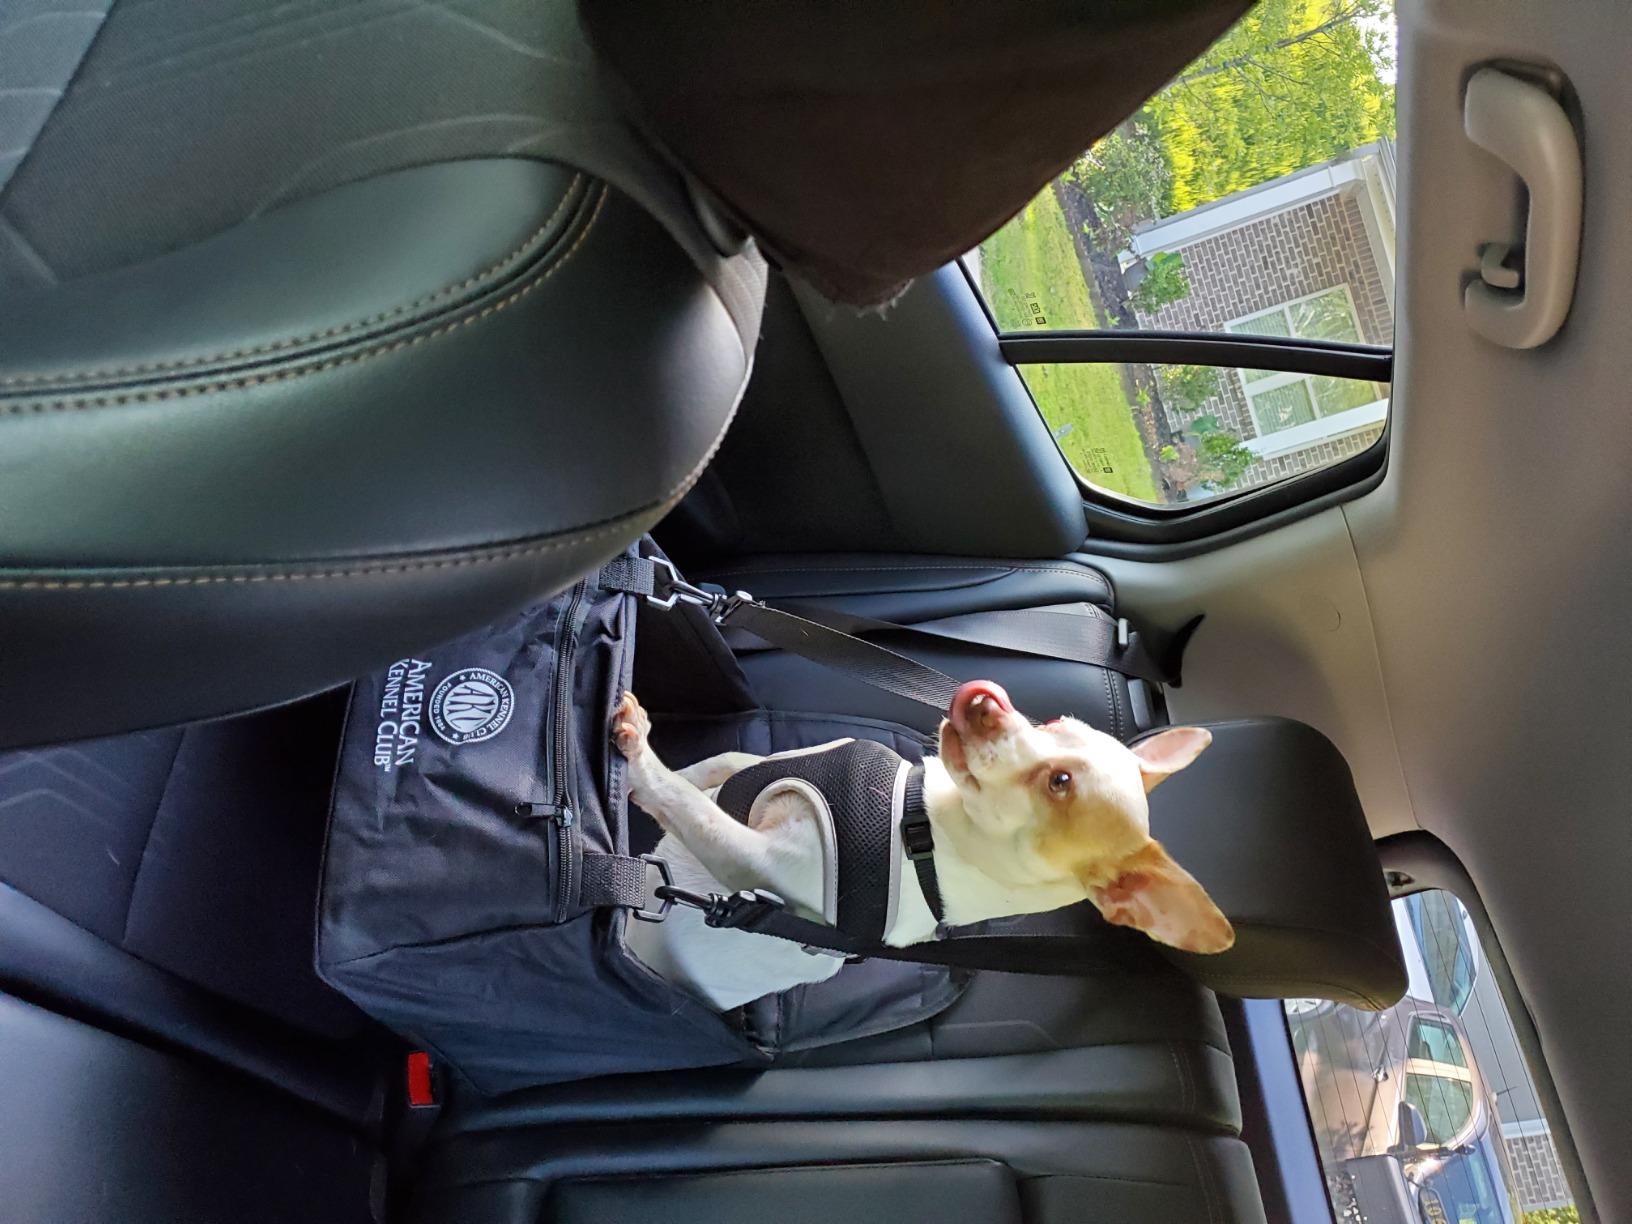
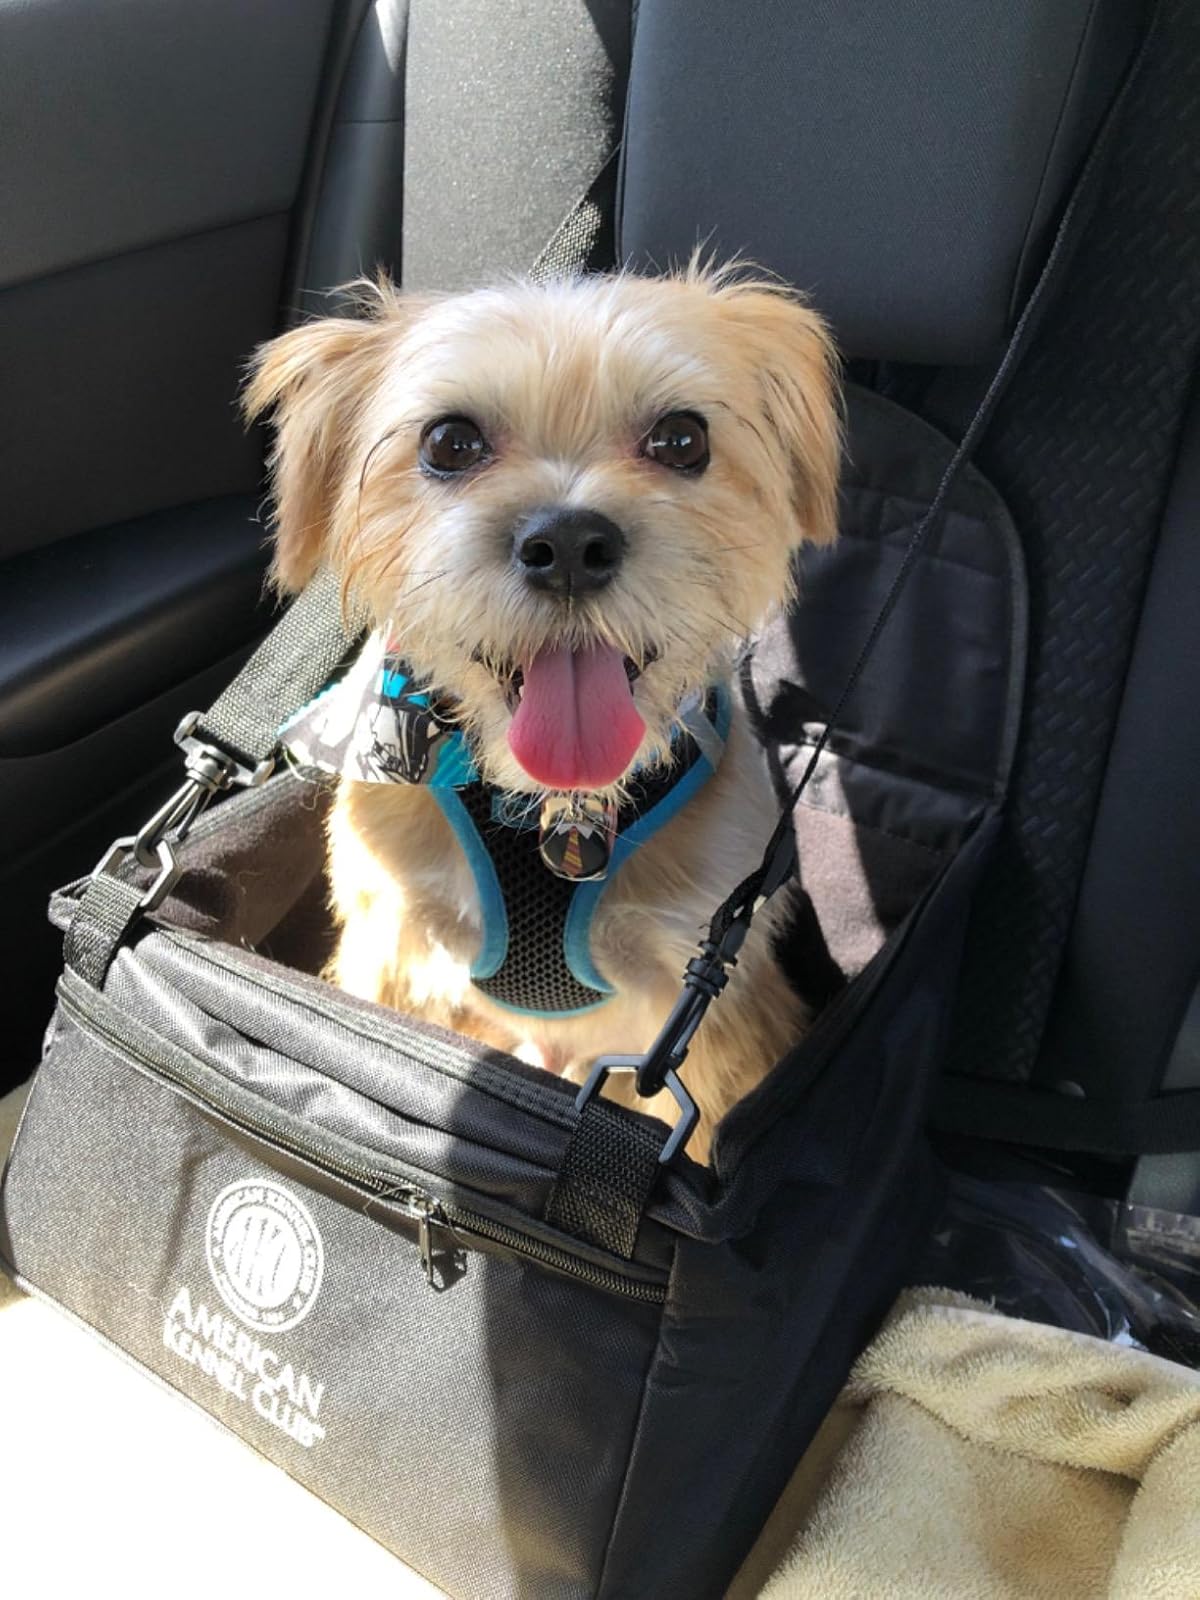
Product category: items_kennel
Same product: yes